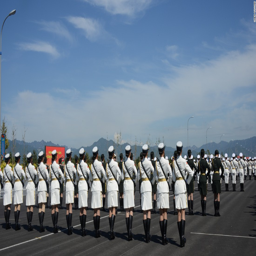
the average height of female soldiers in the military parade is meters .